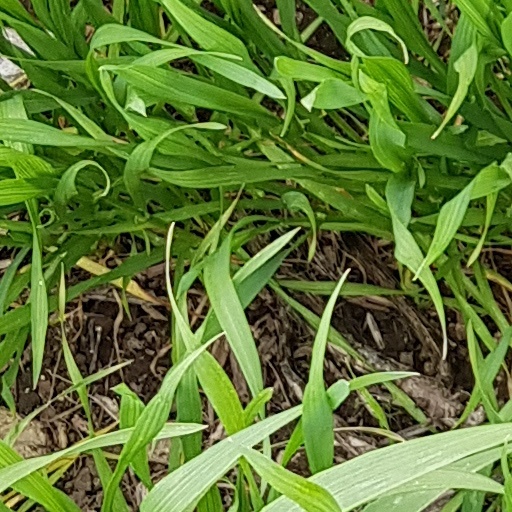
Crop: wheat